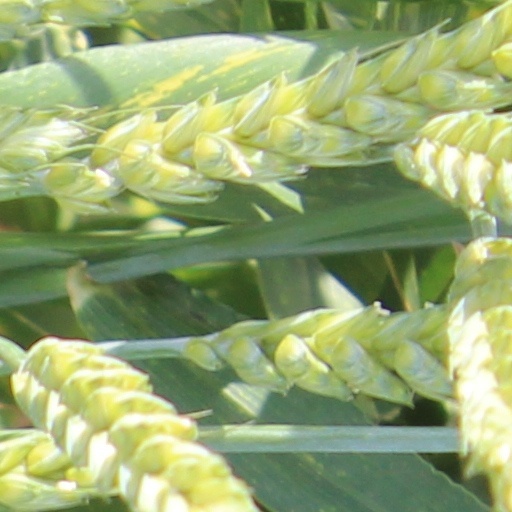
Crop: wheat